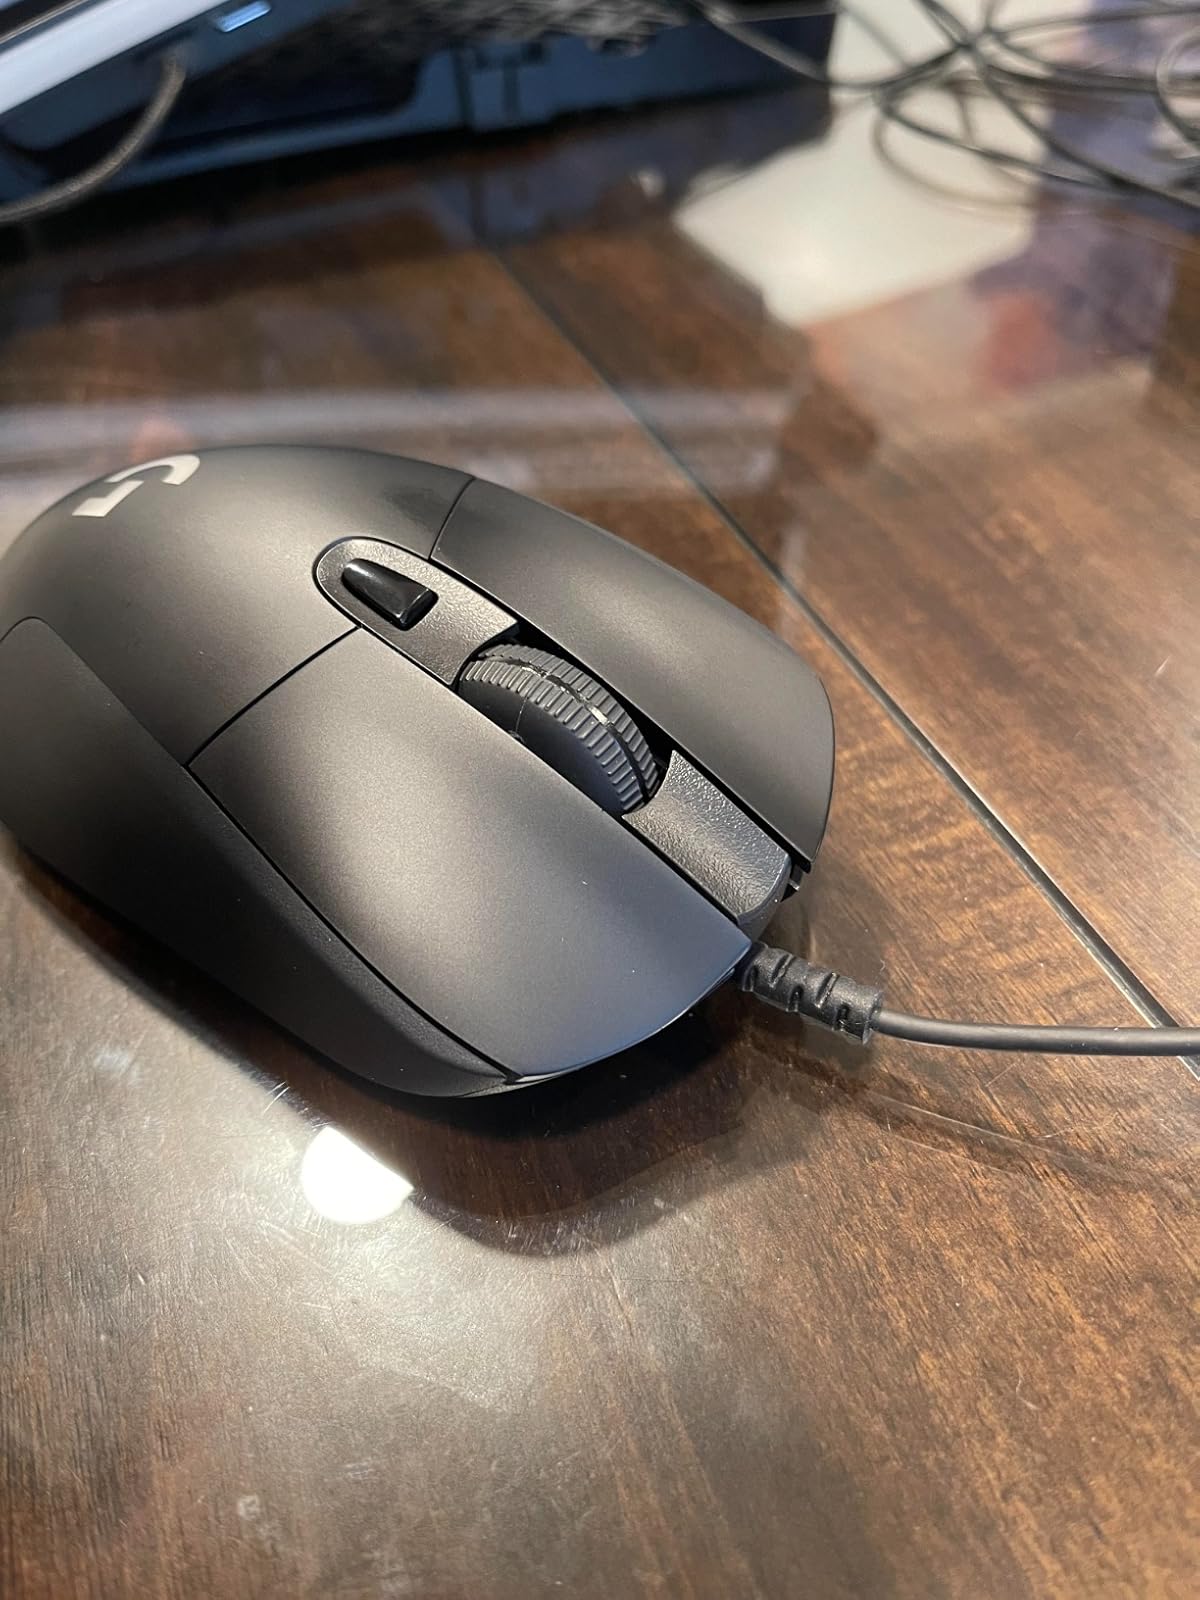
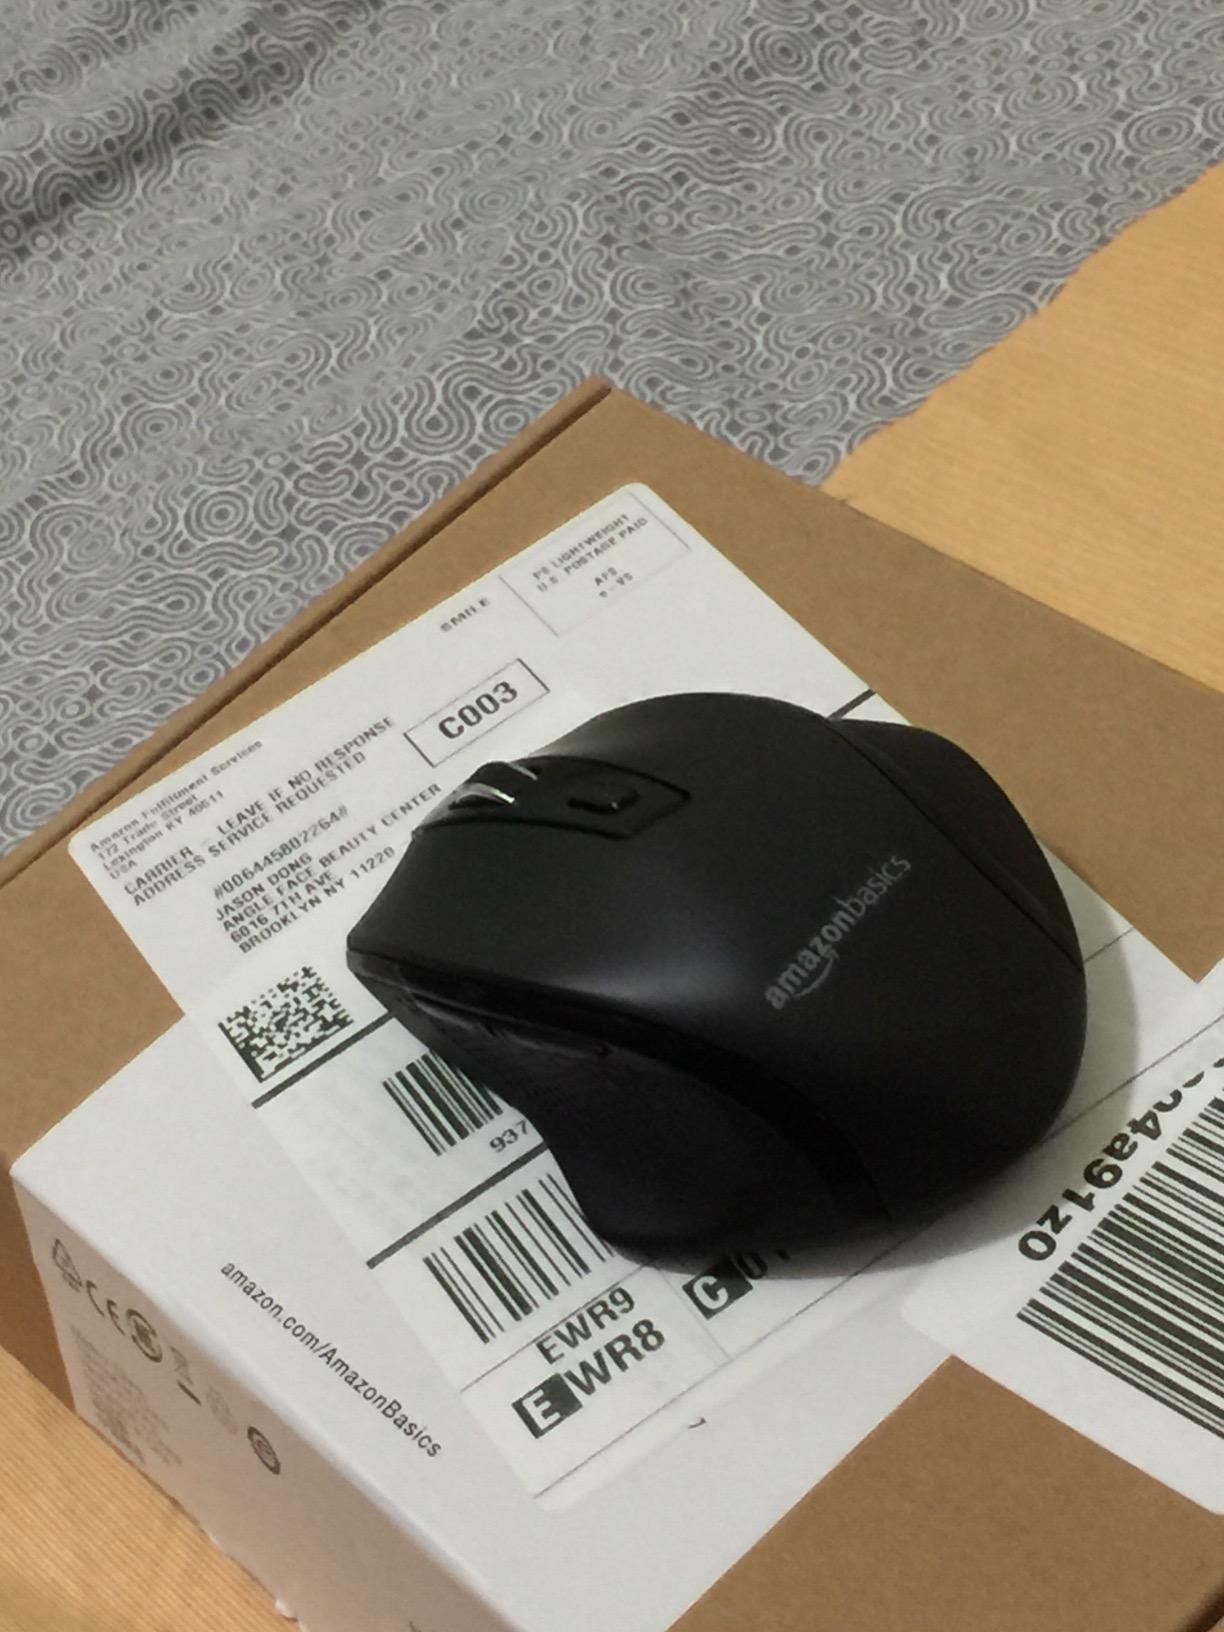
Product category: mouse
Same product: no